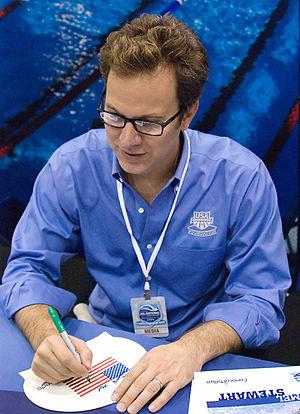
Melvin Monroe Stewart est un ancien nageur américain, spécialiste du papillon qui remporta deux médailles d'or et une médaille de bronze aux Jeux olympiques d'été de 1992 à Barcelone.